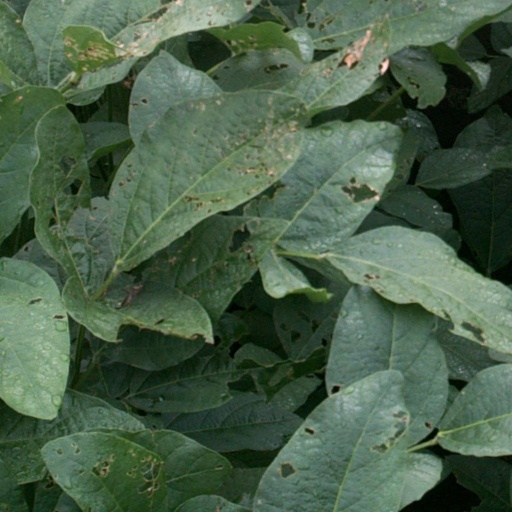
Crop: soybean